Archaellum

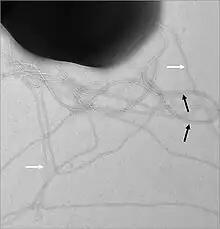
Electron micrographs of "Sulfolobus acidocaldarius" MW001 during normal growth. Indication of archaella (black arrows) and pili (white arrows). Negative staining with uranyl acetate.

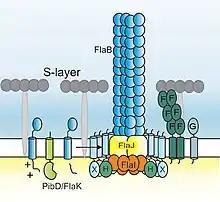
2015 model of the crenarchaeal archaellum.

Most proteins that make up the archaellum are encoded within one genetic locus. This genetic locus contains seven to 13 genes which encode proteins involved in either assembly or function of the archaellum. The genetic locus contains genes encoding archaellins ("arlA" and "arlB") - the structural components of the filament - and motor components ("arlI", "arlJ", "arlH"). The locus furthermore encodes other accessory proteins ("arlG," "arlF," "arlC," "arlD," "arlE" and "arlX"). ArlX is only found in Crenarchaeota and ArlCDE (which can exist as individual proteins or as fusion proteins) in Euryarchaeotes. ArlX and ArlCDE are thought to have similar functions, and an unknown protein also is thought to fulfil the same function in Thaumarchaeota.